Zaria

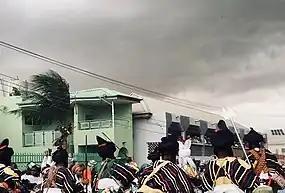
Durber celebration in Zaria 2021

Zaria is home to Ahmadu Bello University, the largest university in Nigeria and the second largest on the African continent. The institution is very prominent in the fields of Agriculture, Science, Finance, Medicine and Law. The school is known for the large number of elites from the region that passed through its academic buildings and counts among its alumni five who were Nigerian heads of state, including the late president Umaru Musa Yar'Adua.